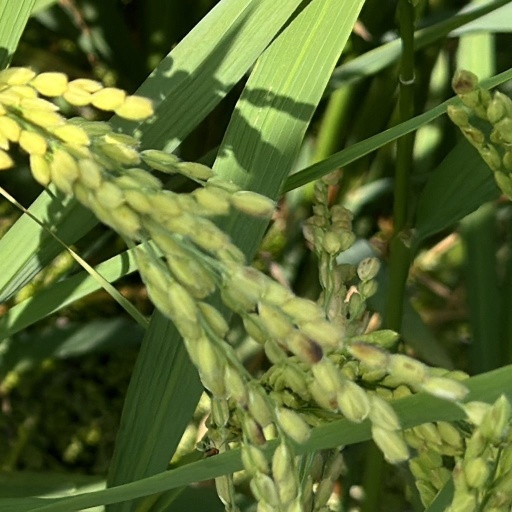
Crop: rice